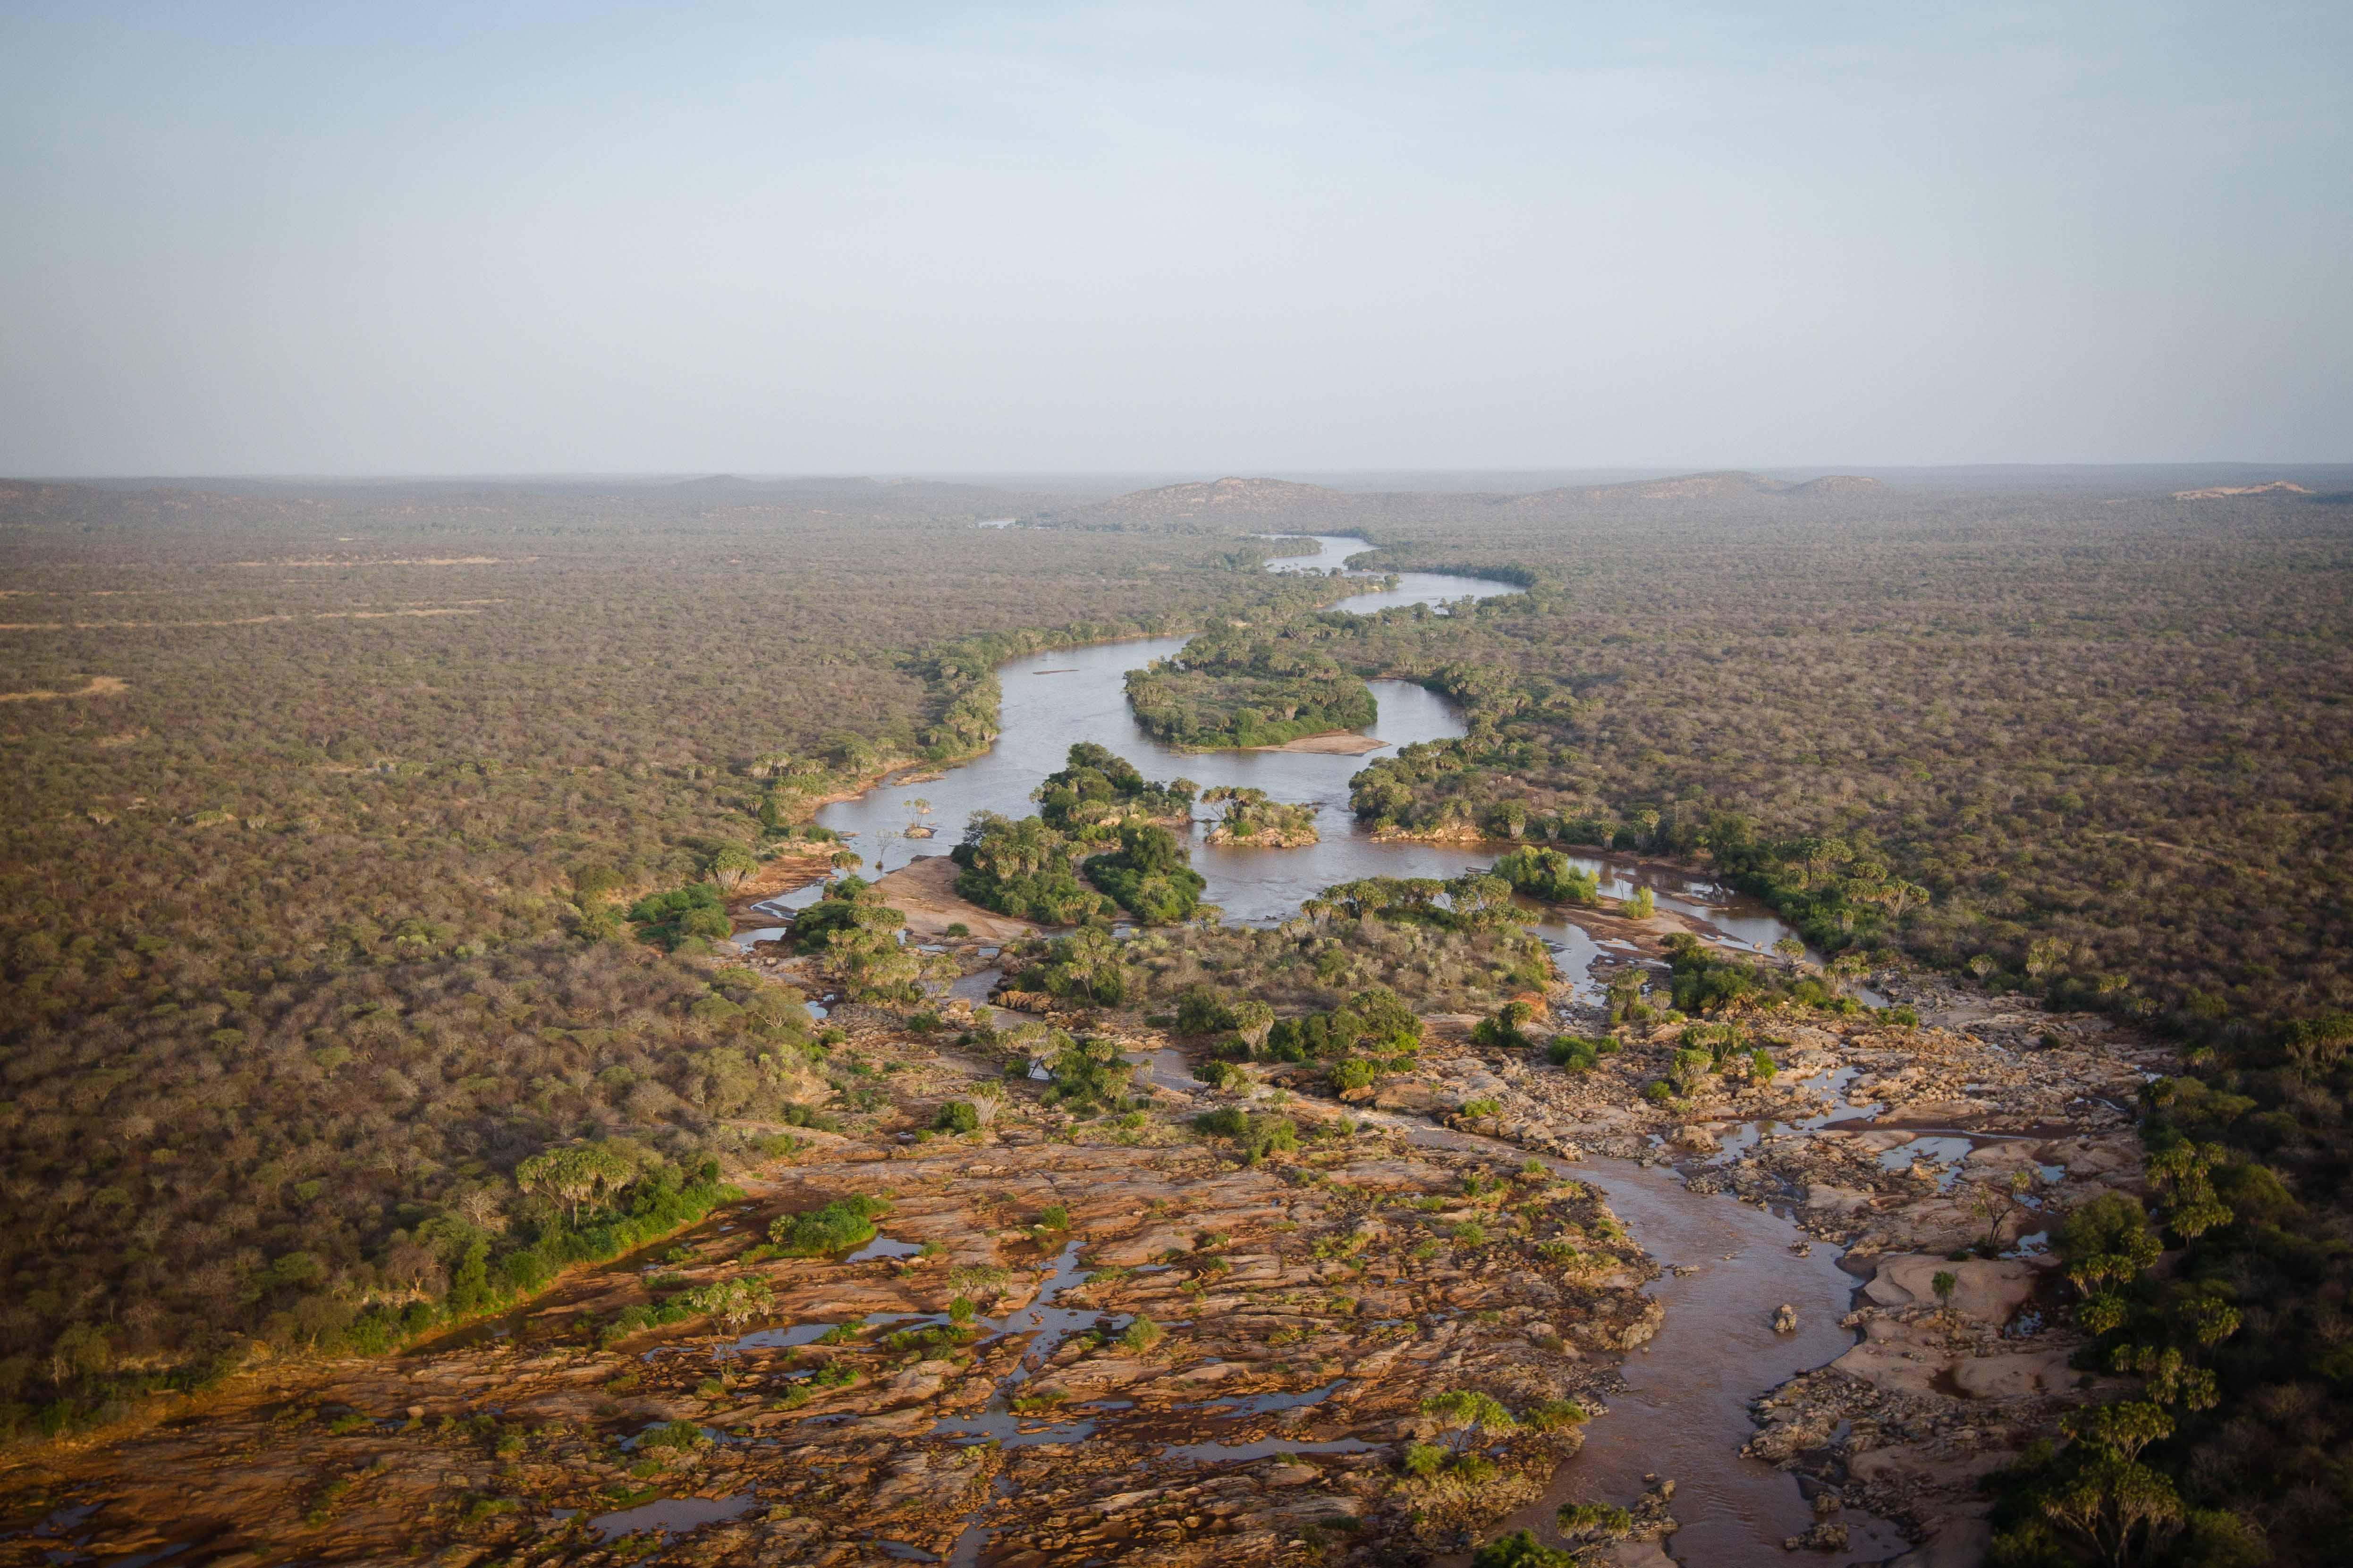
Mto unaopinda katikati ya mandhari kame, yenye visiwa vidogo na miamba. Huibua uzuri wa ikolojia ya maeneo kame. Muonekano unaonyesha umuhimu wa vyanzo vya maji, katika kuhifadhi bayonuai kuendesha kilimo cha ukanda wa mto, na kuchochea utalii wa mazingira katika maeneo yenye changamoto za hali ya hewa.